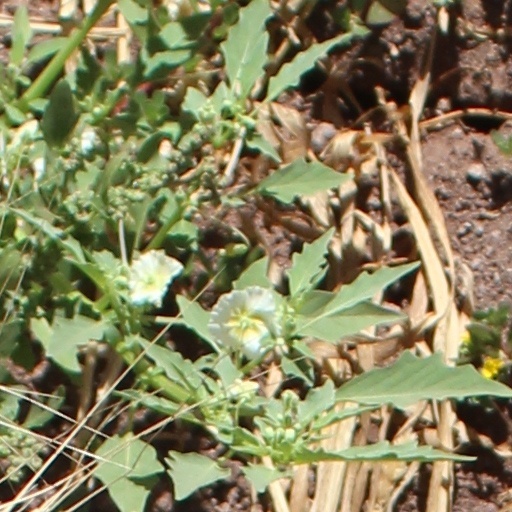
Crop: wheat